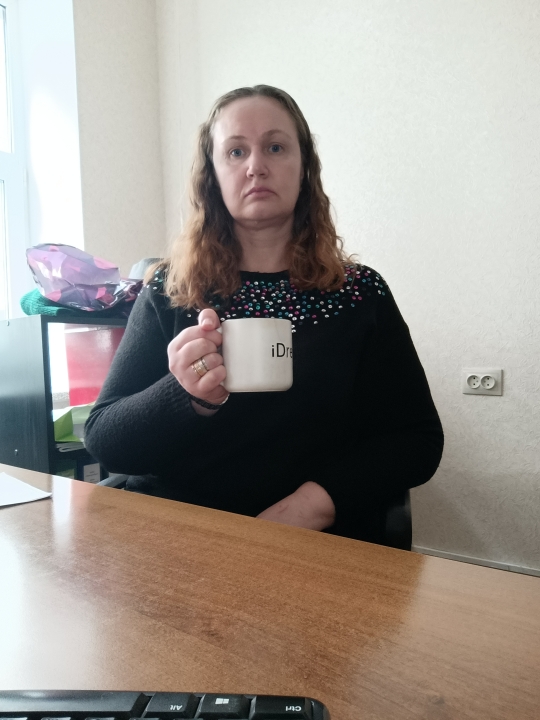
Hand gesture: no_gesture